Pasila

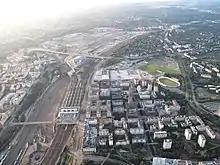
The former classification yard dividing the whole district is clearly visible in a 2010 aerial photograph. The 1990s station building by the bridge was later demolished and replaced by today's Tripla complex.

The eastern and western parts of Pasila were formerly separated by a large railroad classification yard before the development of Central Pasila, beginning in 2014. Central Pasila is currently home to the major sports and music venue Helsinki Halli and the Tripla complex, which includes a hotel of about 430 rooms, 50,000 square metres of office space (including the headquarters of telecom operator Telia Finland), about 400 residential flats and the largest commercial center in the Nordic countries with 250 shops.